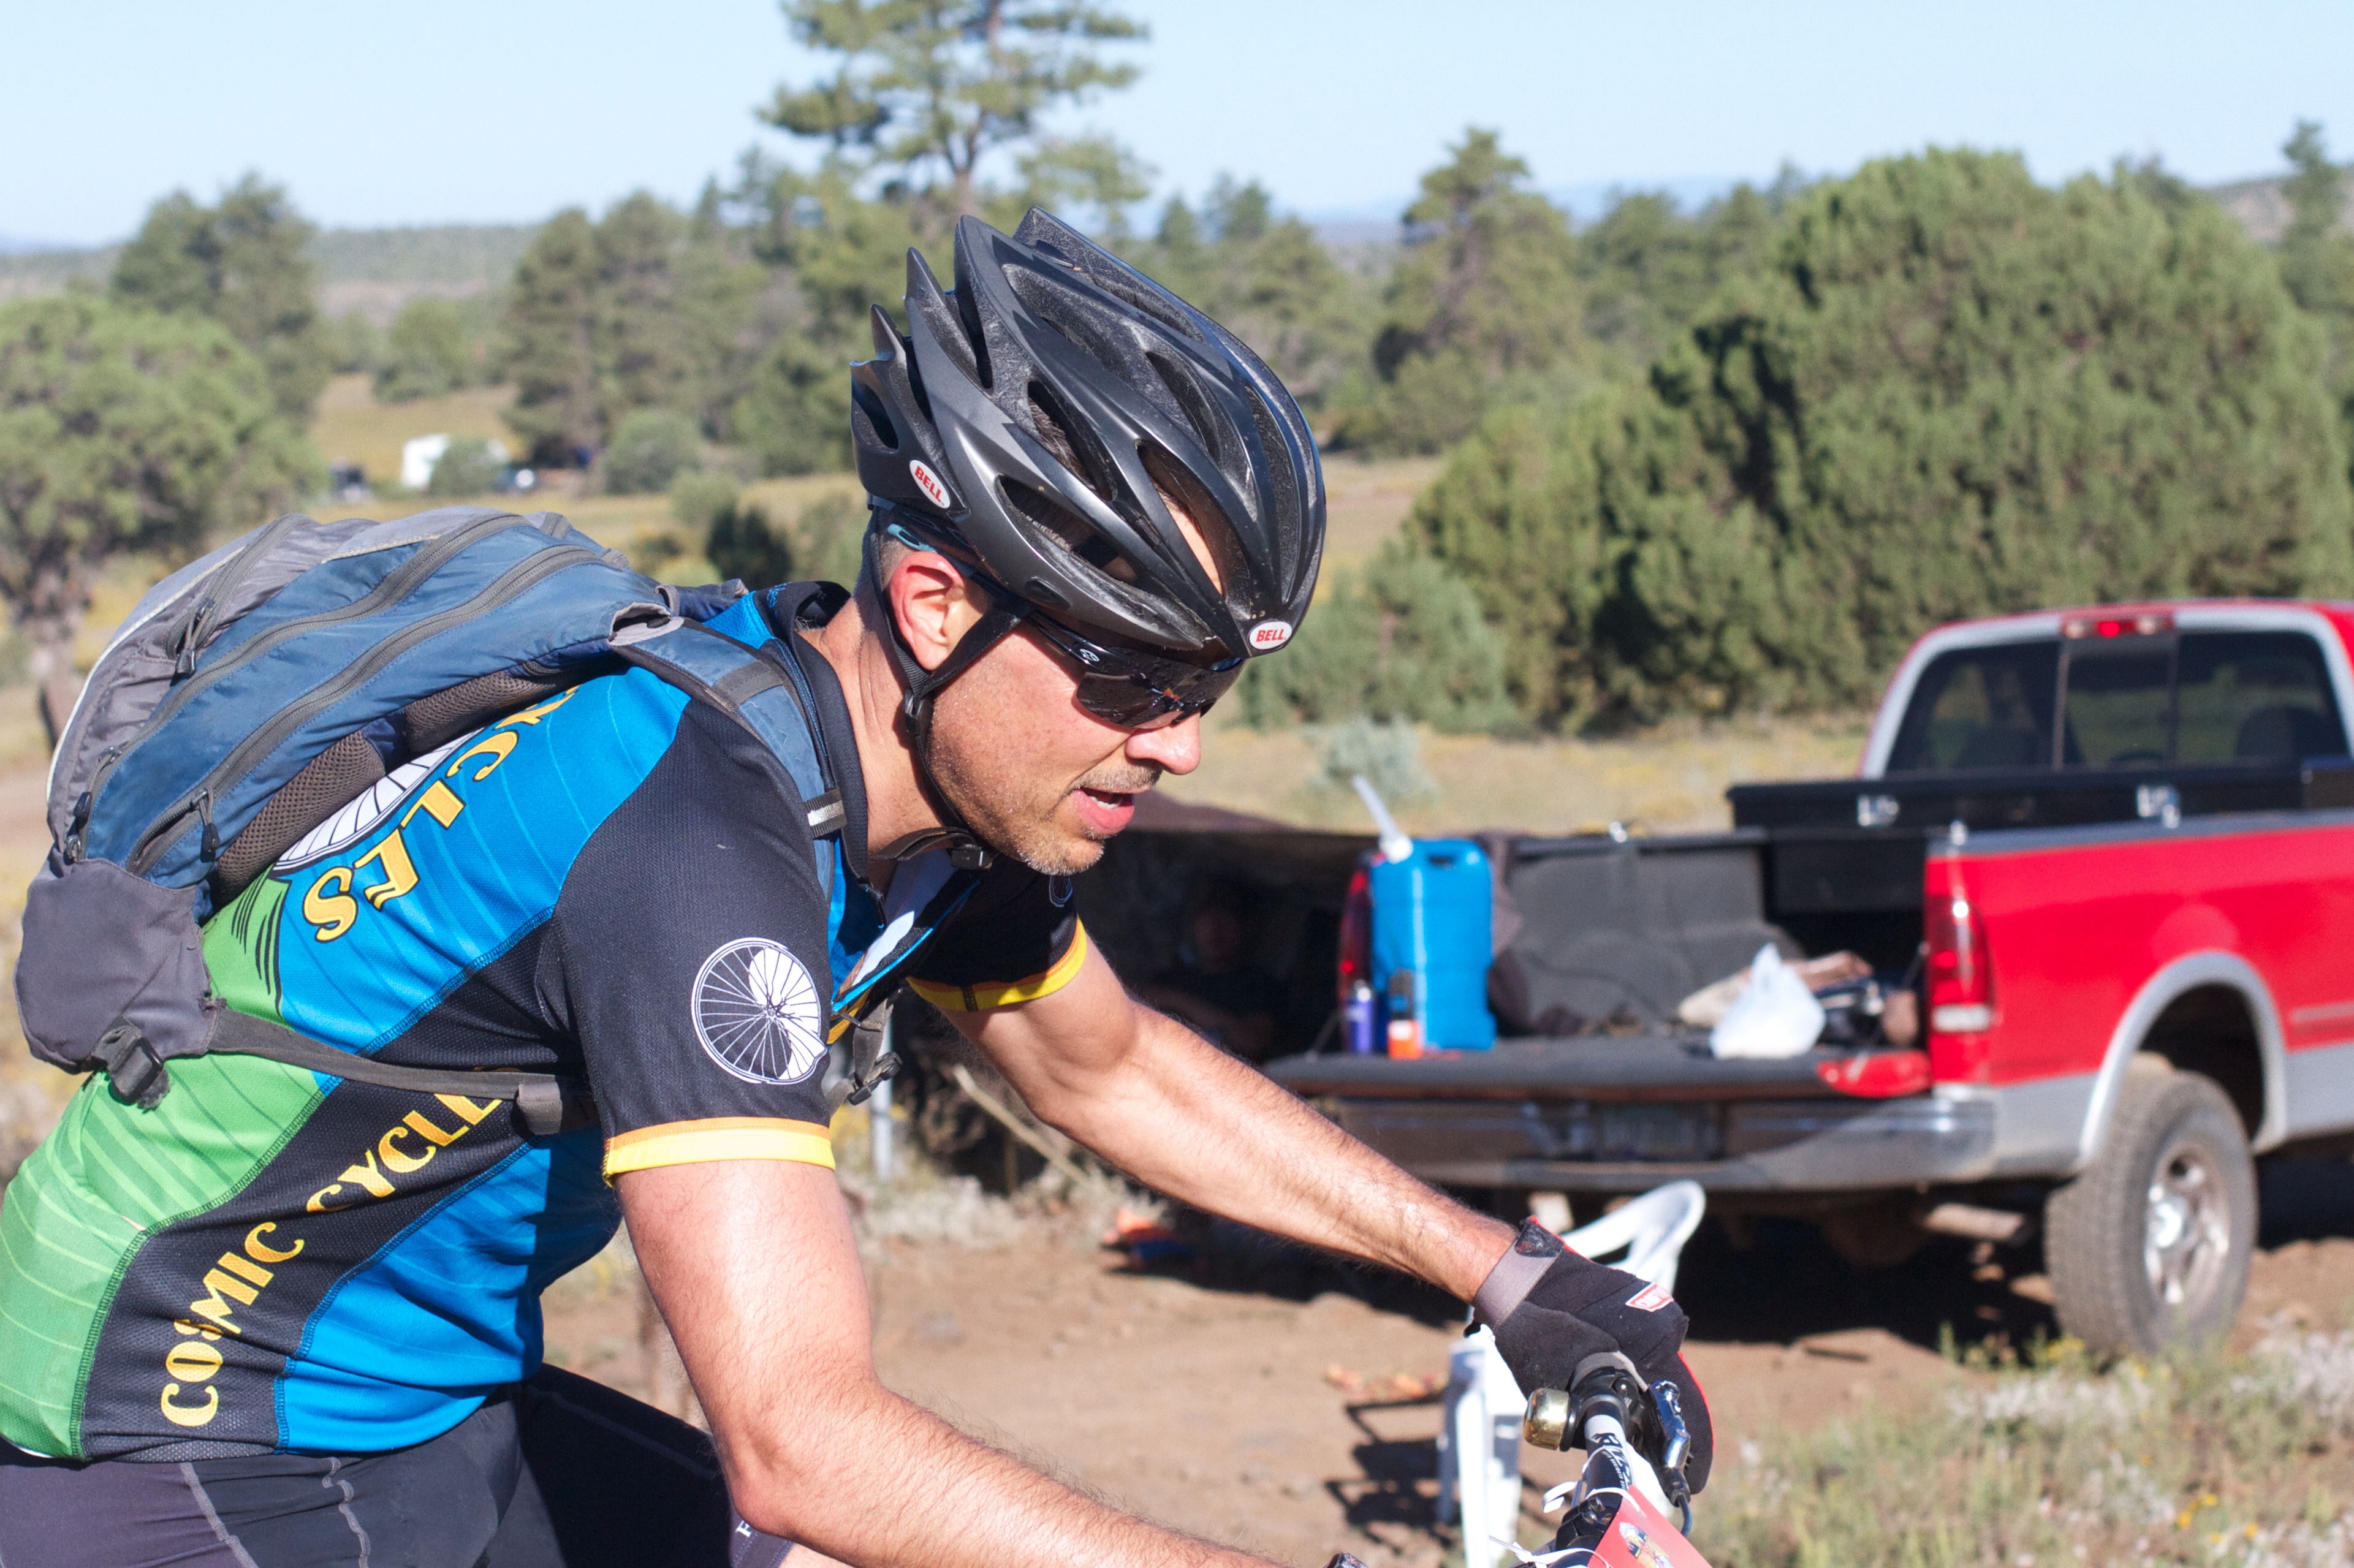
bicycle, vehicle, extreme sport, sports equipment, mountain bike, cycling, race, sports, racing, fotr, mountain biking, road cycling, outdoor recreation, cycle sport, cyclo cross, bicycle racing, endurance sports, duathlon